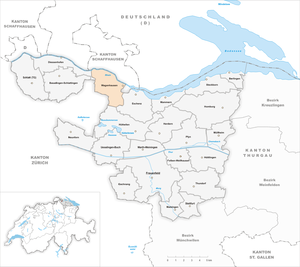
Wagenhausen est une commune suisse du canton de Thurgovie.